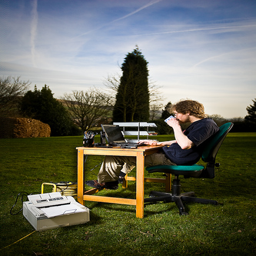
A person sitting on a chair in front of a desk in the middle of a field.
A man at a desk with a laptop outside.
The man is thinking while he works at his table.
A young man is sitting outside looking at a laptop on a small table in the evening.
A man sitting at a desk outside in the grass.